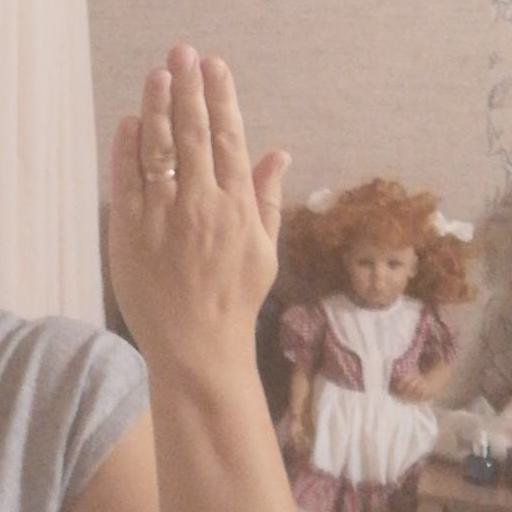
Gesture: stop_inverted